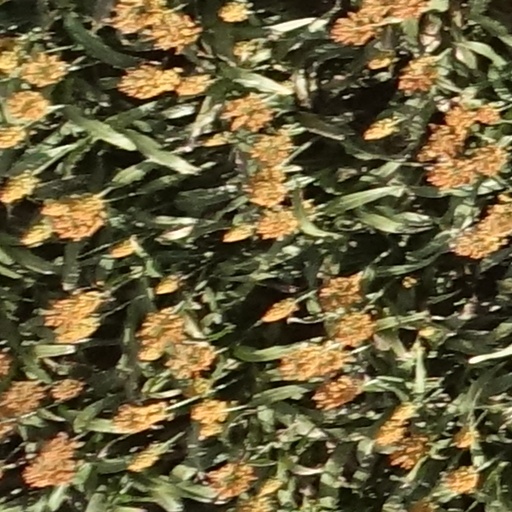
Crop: sorghum